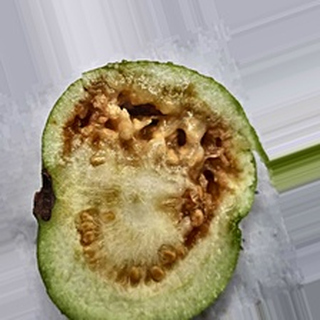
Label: guava_fruit_fly